Sardar Rafie Yanehsari

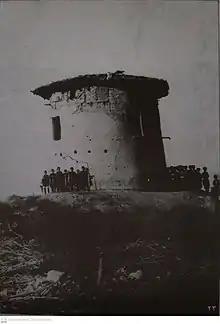
Sardar Tower, the center of Sardar Rafie's resistance against Russian forces in World War I.

In 1915, Mostowfi ol-Mamalek was removed as prime minister and replaced by Hassan Pirnia. As a result, Sardar Rafi was released from prison and returned to Astarabad. At this time, Russian and British forces, on the one hand, and Ottoman forces, on the other, were fighting in Iran in a campaign called the Persian Campaign. Meanwhile, Sardar Rafi noticed the looting of the northern regions of Iran by Russian forces. He decided to create a force and confront the Russians. He asked the prime minister for weapons, but the government was so weak that it could not help Sardar Rafi. So Sardar Rafi gathered volunteer forces from the people and bought weapons from the tribes around Khorasan. In the first major battle in Maraveh Tappeh, Sardar Rafi's forces faced the Russians. In a few hours of fighting, Sardar Rafi was defeated and forced to retreat. Thus, the Russians conquered Maraveh Tappeh.